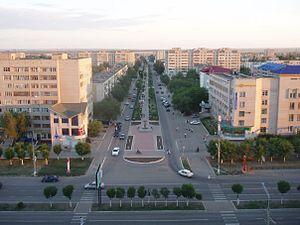
Aktioubé ou Aqtöbe ou Aktioubinsk est une ville du Kazakhstan et le centre administratif de l'oblys d'Aktioubé. Sa population s'élevait à 371 546 habitants en 2013.